Kyle Kendrick

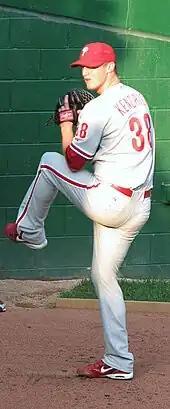
Kendrick during the 2008 regular season

Despite several options at Triple-A (AAA), when Freddy García got hurt, Pat Gillick promoted Kendrick to the major leagues, which drew skepticism, as Kendrick was just 22 years old, and had not pitched particularly well for Reading. However, according to Steve Noworyta, Phillies assistant director of player development, Kendrick's "mound presence and his maturity", as well as the fact that "nothing really seemed to bother him" contributed to his promotion. His MLB debut came on June 13 against the Chicago White Sox at Citizens Bank Park. He pitched six innings and gave up three runs, receiving a no-decision in an 8–4 Phillies' victory. He pitched the second game of the 2007 National League Division Series against the Colorado Rockies, which the Phillies lost, en route to being swept in the series. He finished the season with a 10–4 win–loss record and a 3.87 ERA in 121 MLB innings pitched. He came in fifth place, ultimately losing to Ryan Braun, in 2007 National League Rookie of the Year Award voting.